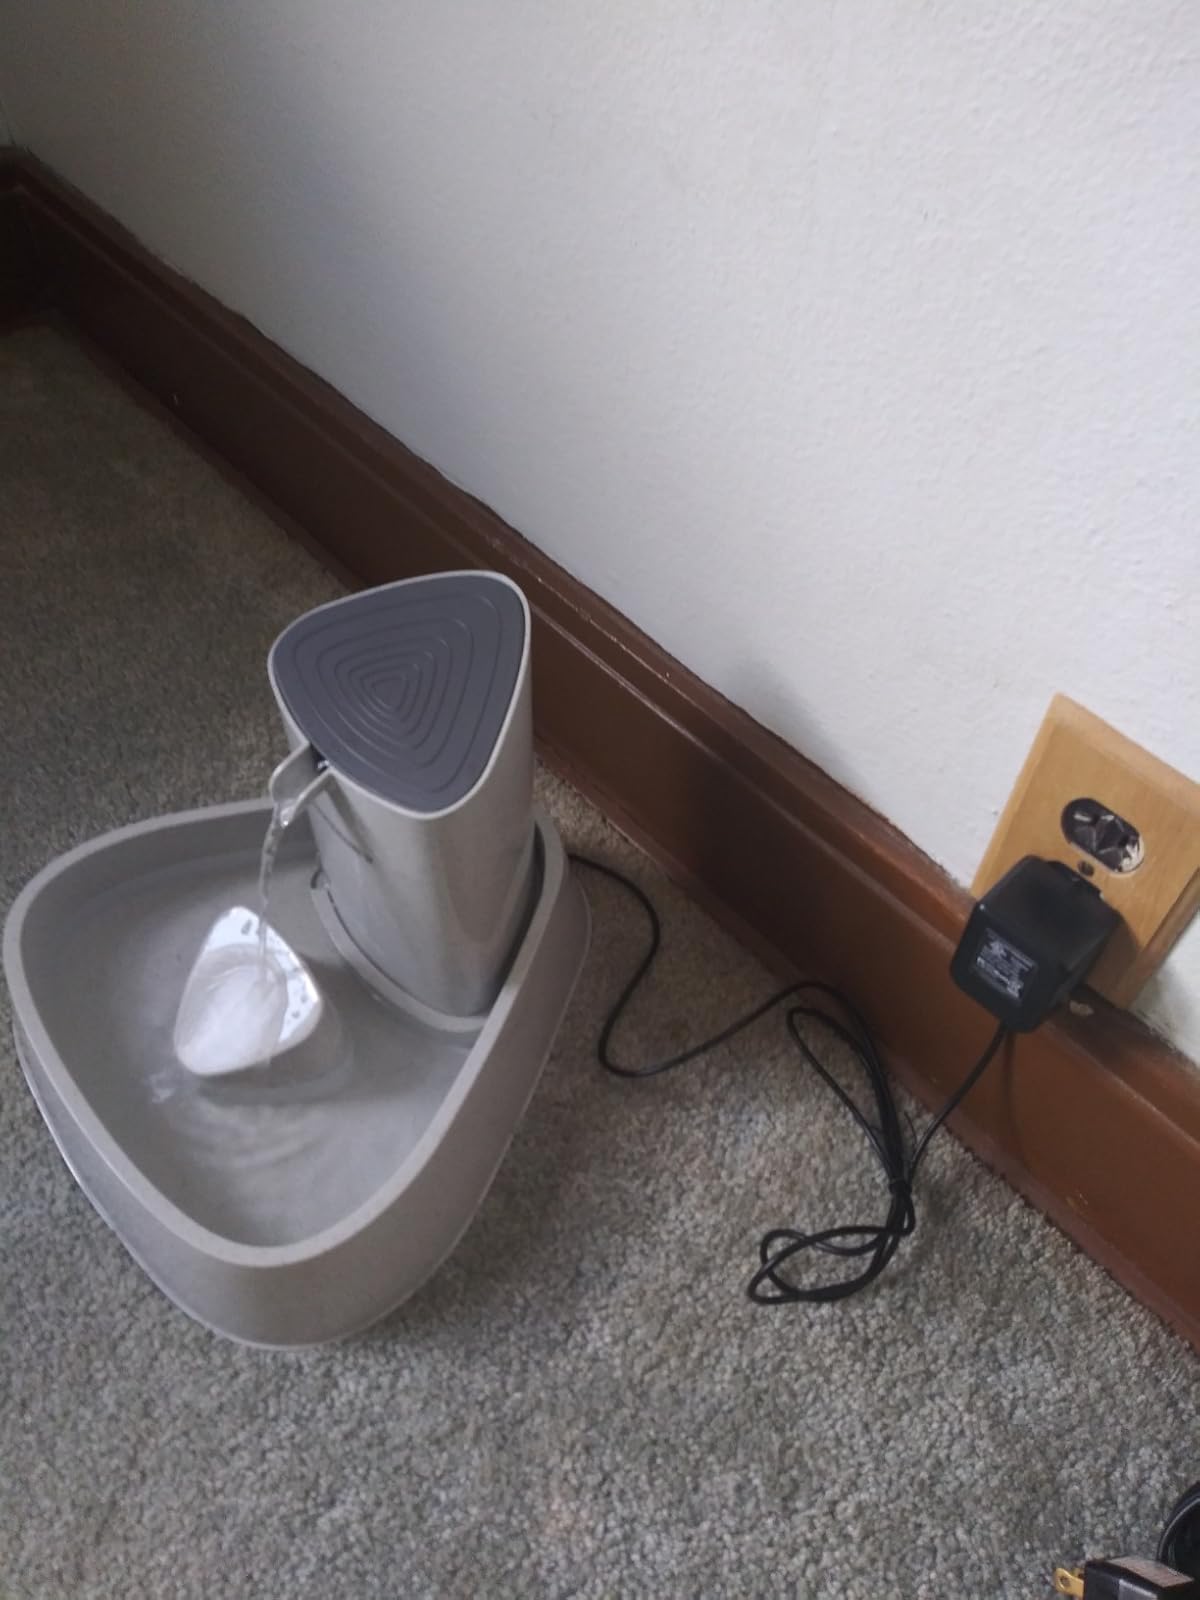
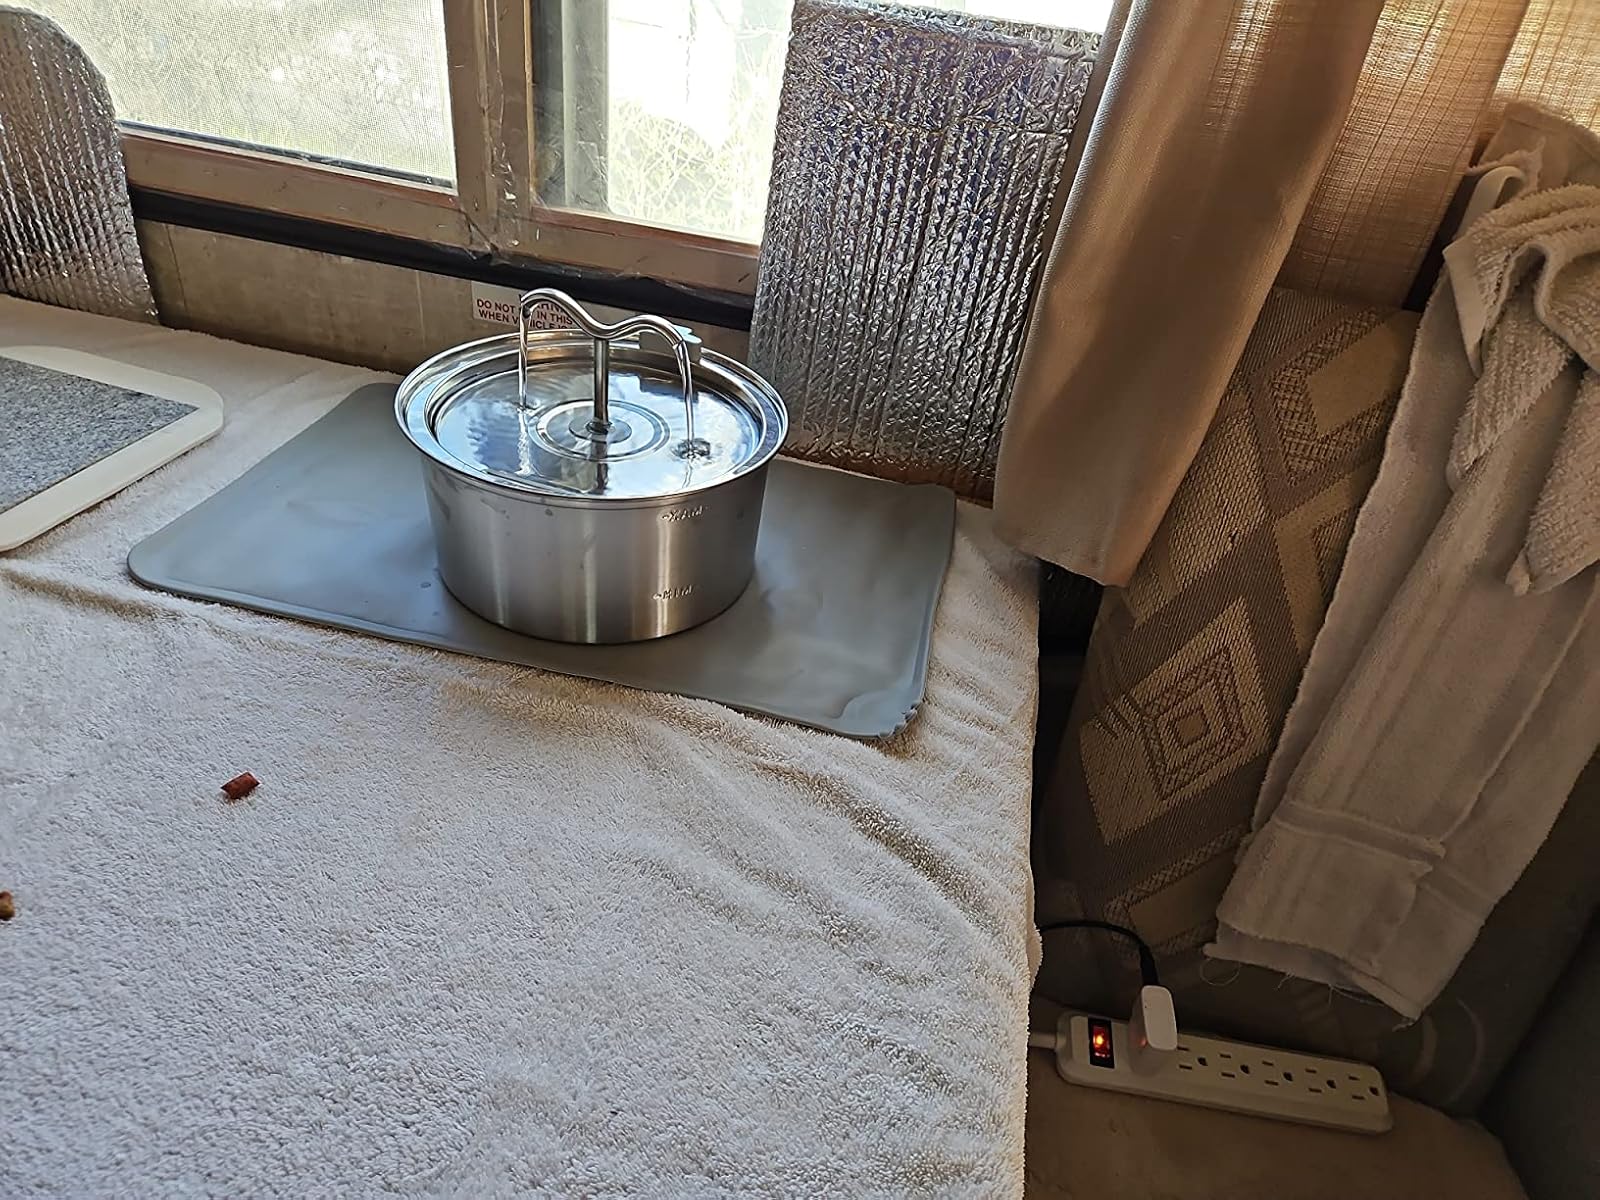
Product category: items_bowl
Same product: no